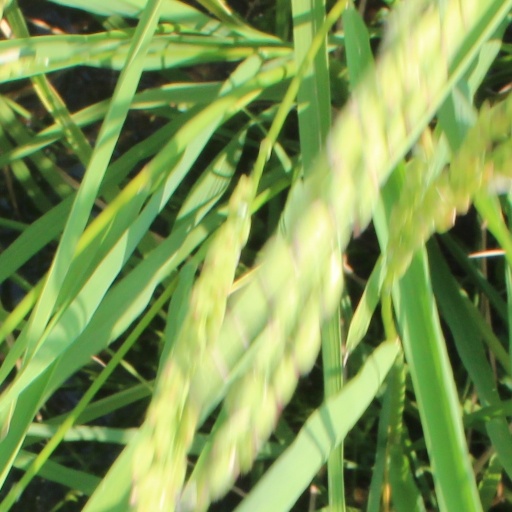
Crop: rice